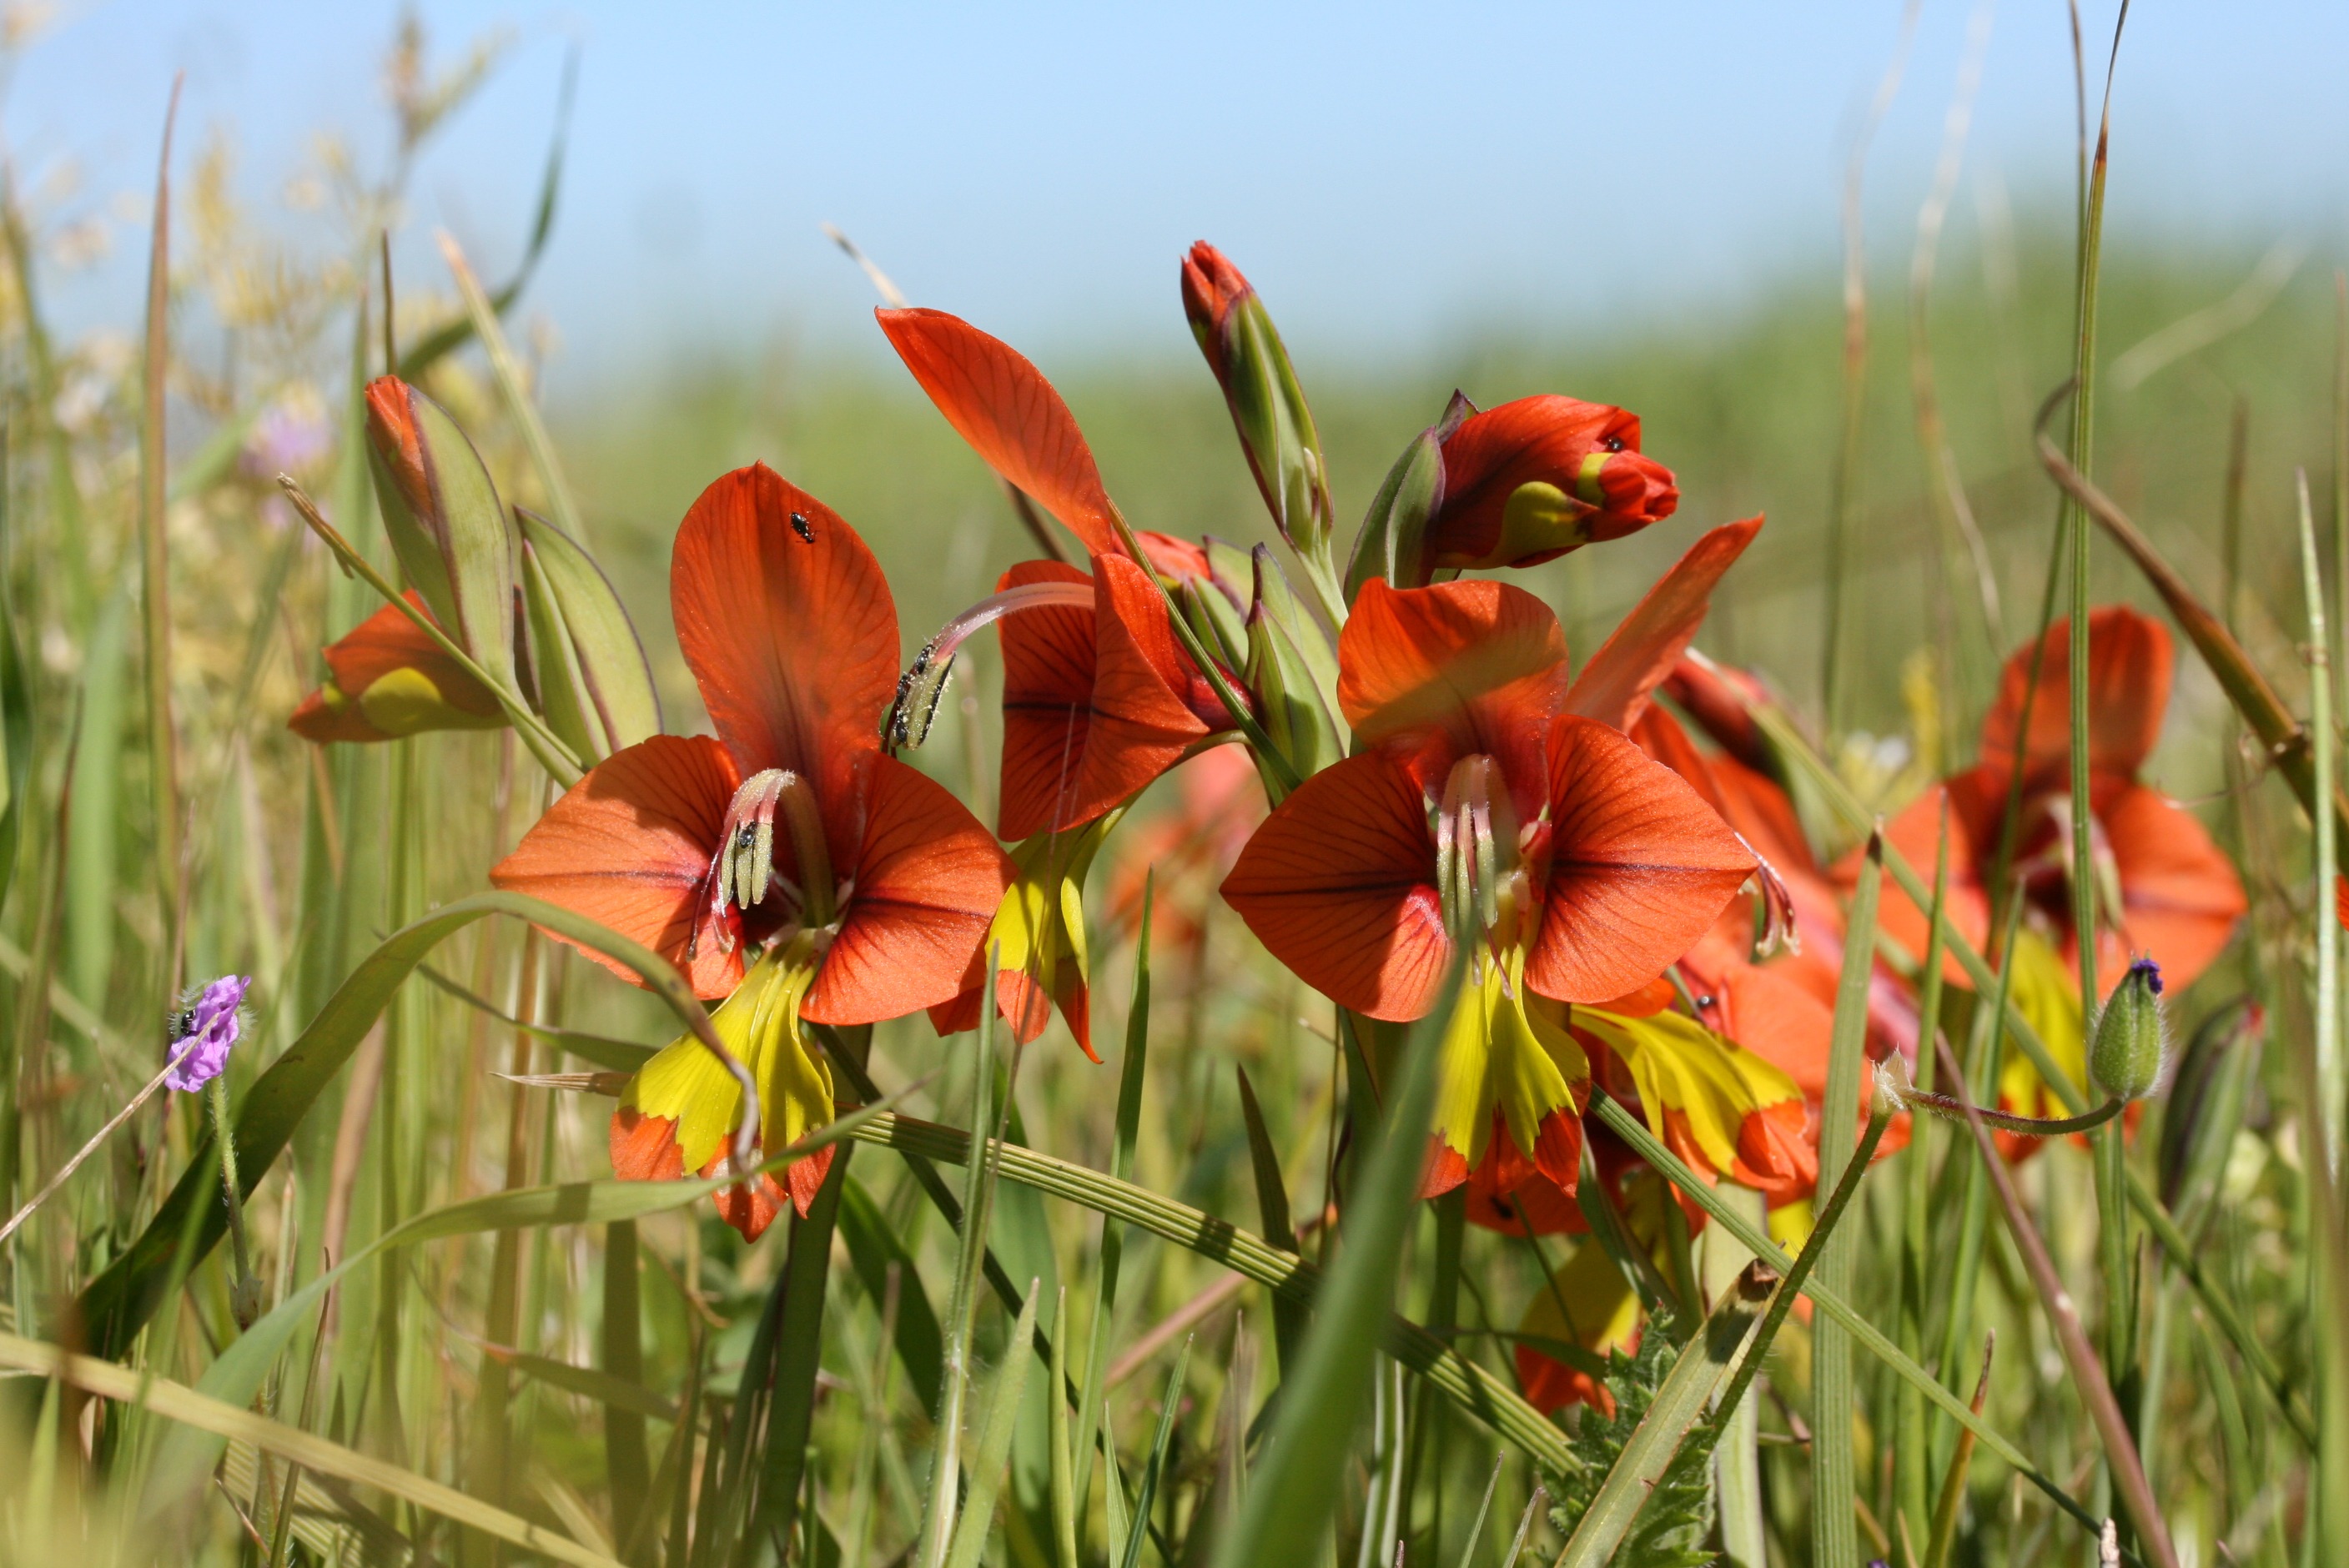
landscape, nature, grass, plant, sky, field, meadow, prairie, countryside, flower, country, summer, spring, macro, botany, flora, plants, wildflower, flowers, close up, outside, clouds, gladiolus, flowering plant, crocosmia, land plant, iris family